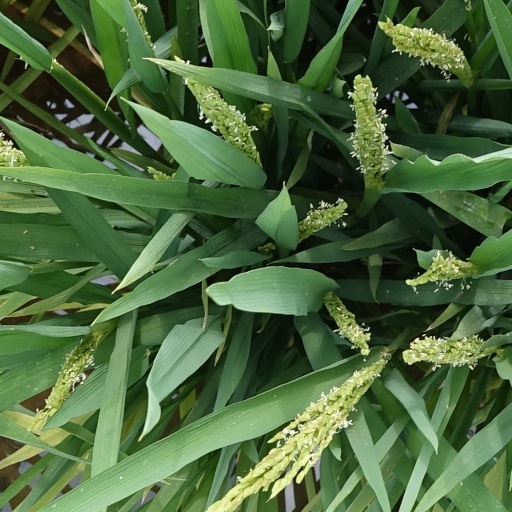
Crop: rice